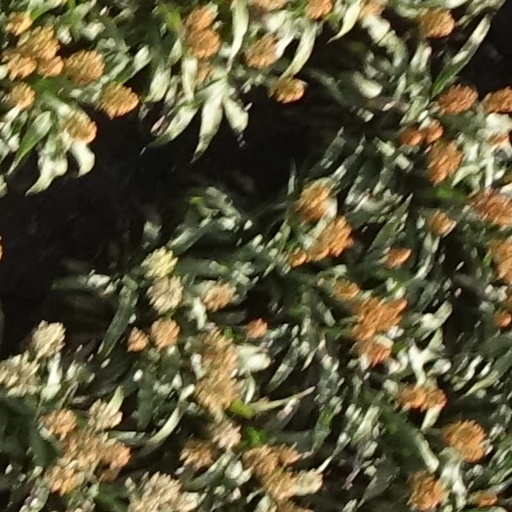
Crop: sorghum